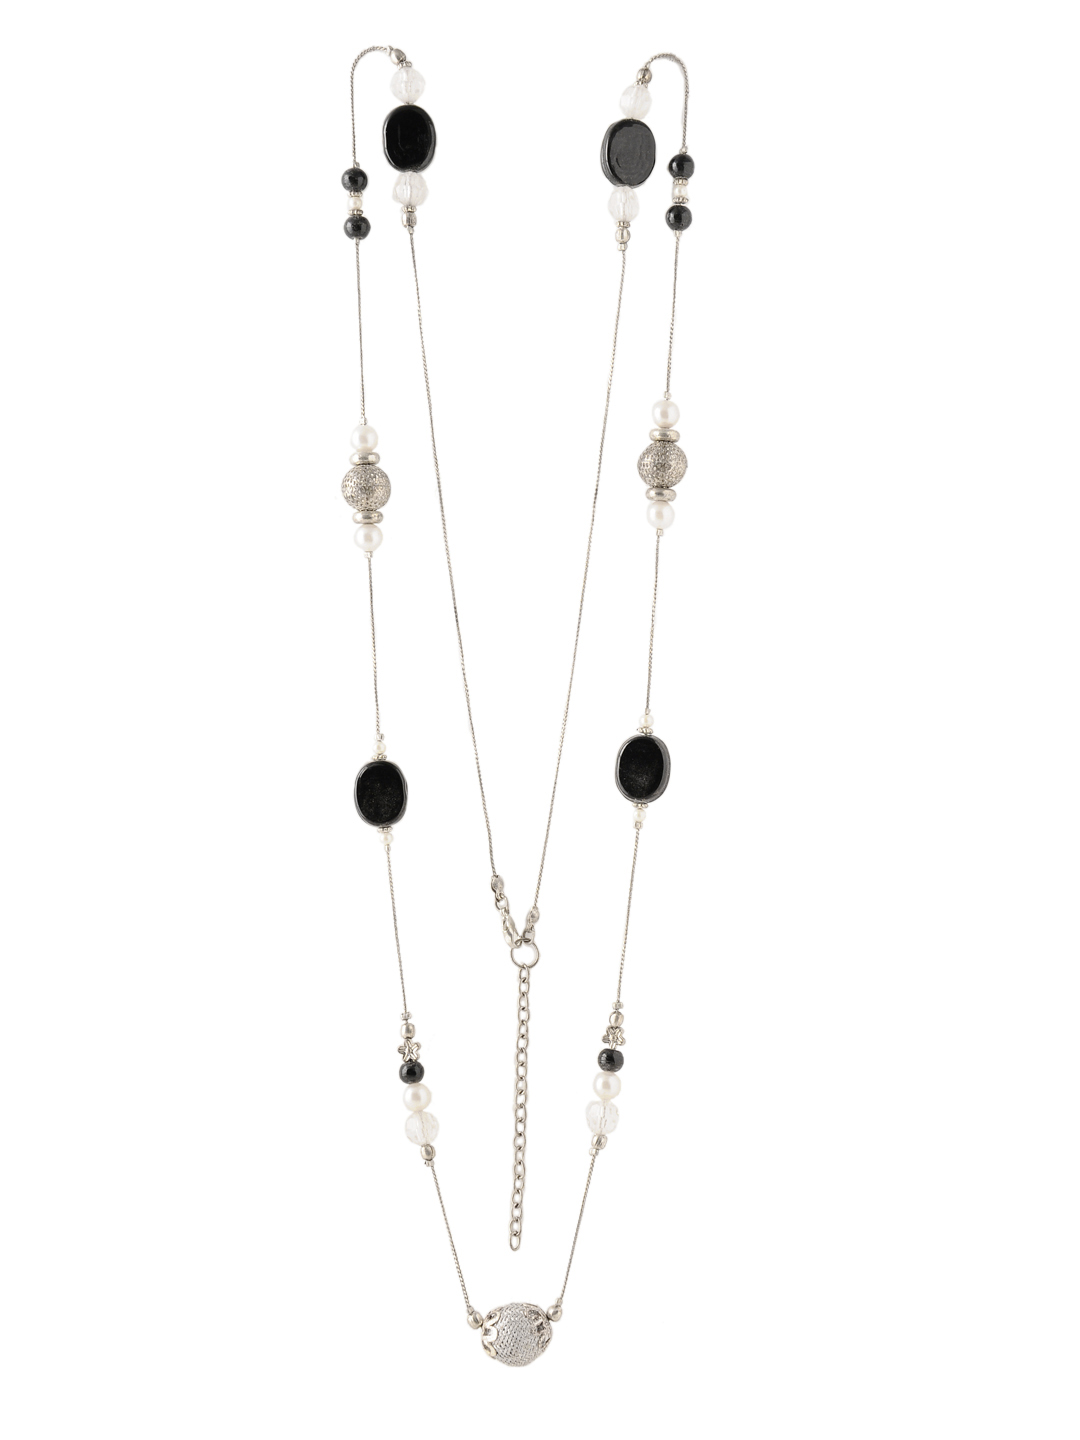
ToniQ Women Black Necklace
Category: Accessories / Jewellery / Necklace and Chains
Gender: Women
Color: Black
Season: Winter 2016
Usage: Casual